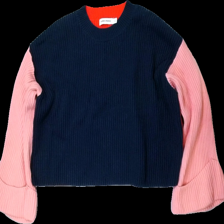
View: front
Type: Sweater
Category: Ladies
Brand: Carin Wester
Colors: Blue, Pink, Red
Material: 100% Cotton
Pattern: Other
Cut: Regular, C-collar
Size: L
Price range: 100-150
Recommended usage: Reuse
Description: Colorblocked knitted sweater